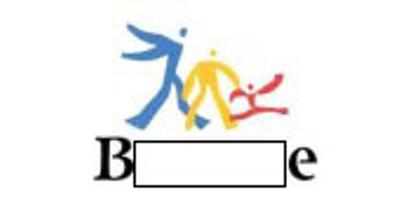
回答: akan